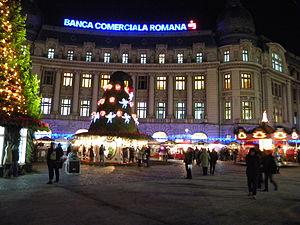
Bucarest est la capitale de la Roumanie.
La place de l'Université est une place située dans le centre-ville de Bucarest.